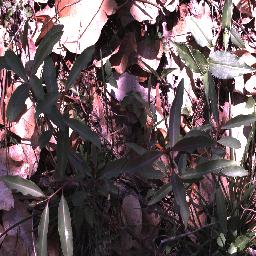
Label: rubber_vine